Heraldry

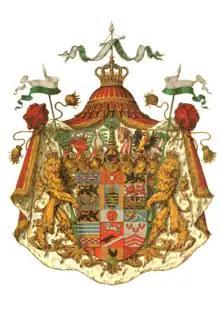
German heraldry has examples of shields with numerous crests, as this arms of Saxe-Altenburg featuring a total of seven crests. Some thaler coins display as many as fifteen.

In English the word "crest" is commonly (but erroneously) used to refer to an entire heraldic achievement of armorial bearings. The technical use of the heraldic term crest refers to just one component of a complete achievement. The crest rests on top of a helmet which itself rests on the most important part of the achievement: the shield.